Grand Louvre

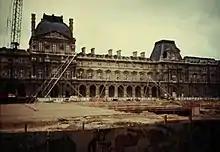
A full-scale mock-up of the pyramid was erected in 1985 with the intent to persuade the project's critics that it would fit in its surroundings

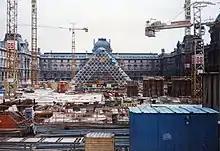
The pyramid under construction, August 1987

Following Louis XIV's move to Versailles in the 1660s, the Louvre Palace ceased to be mainly used as a royal palace and became inhabited by artists, civil servants and the occasional royal, as well as hosting various bodies and institutions. Even after the Louvre Museum was first established in 1793, many other activities still existed in the palace. This mixed-use reality was perpetuated in Napoleon III's Louvre expansion, which resulted in the entrenchment of administrative offices in the Louvre's North Wing, from 1871 mainly the Ministry of Finance.